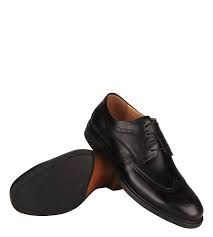
Label: Brogue